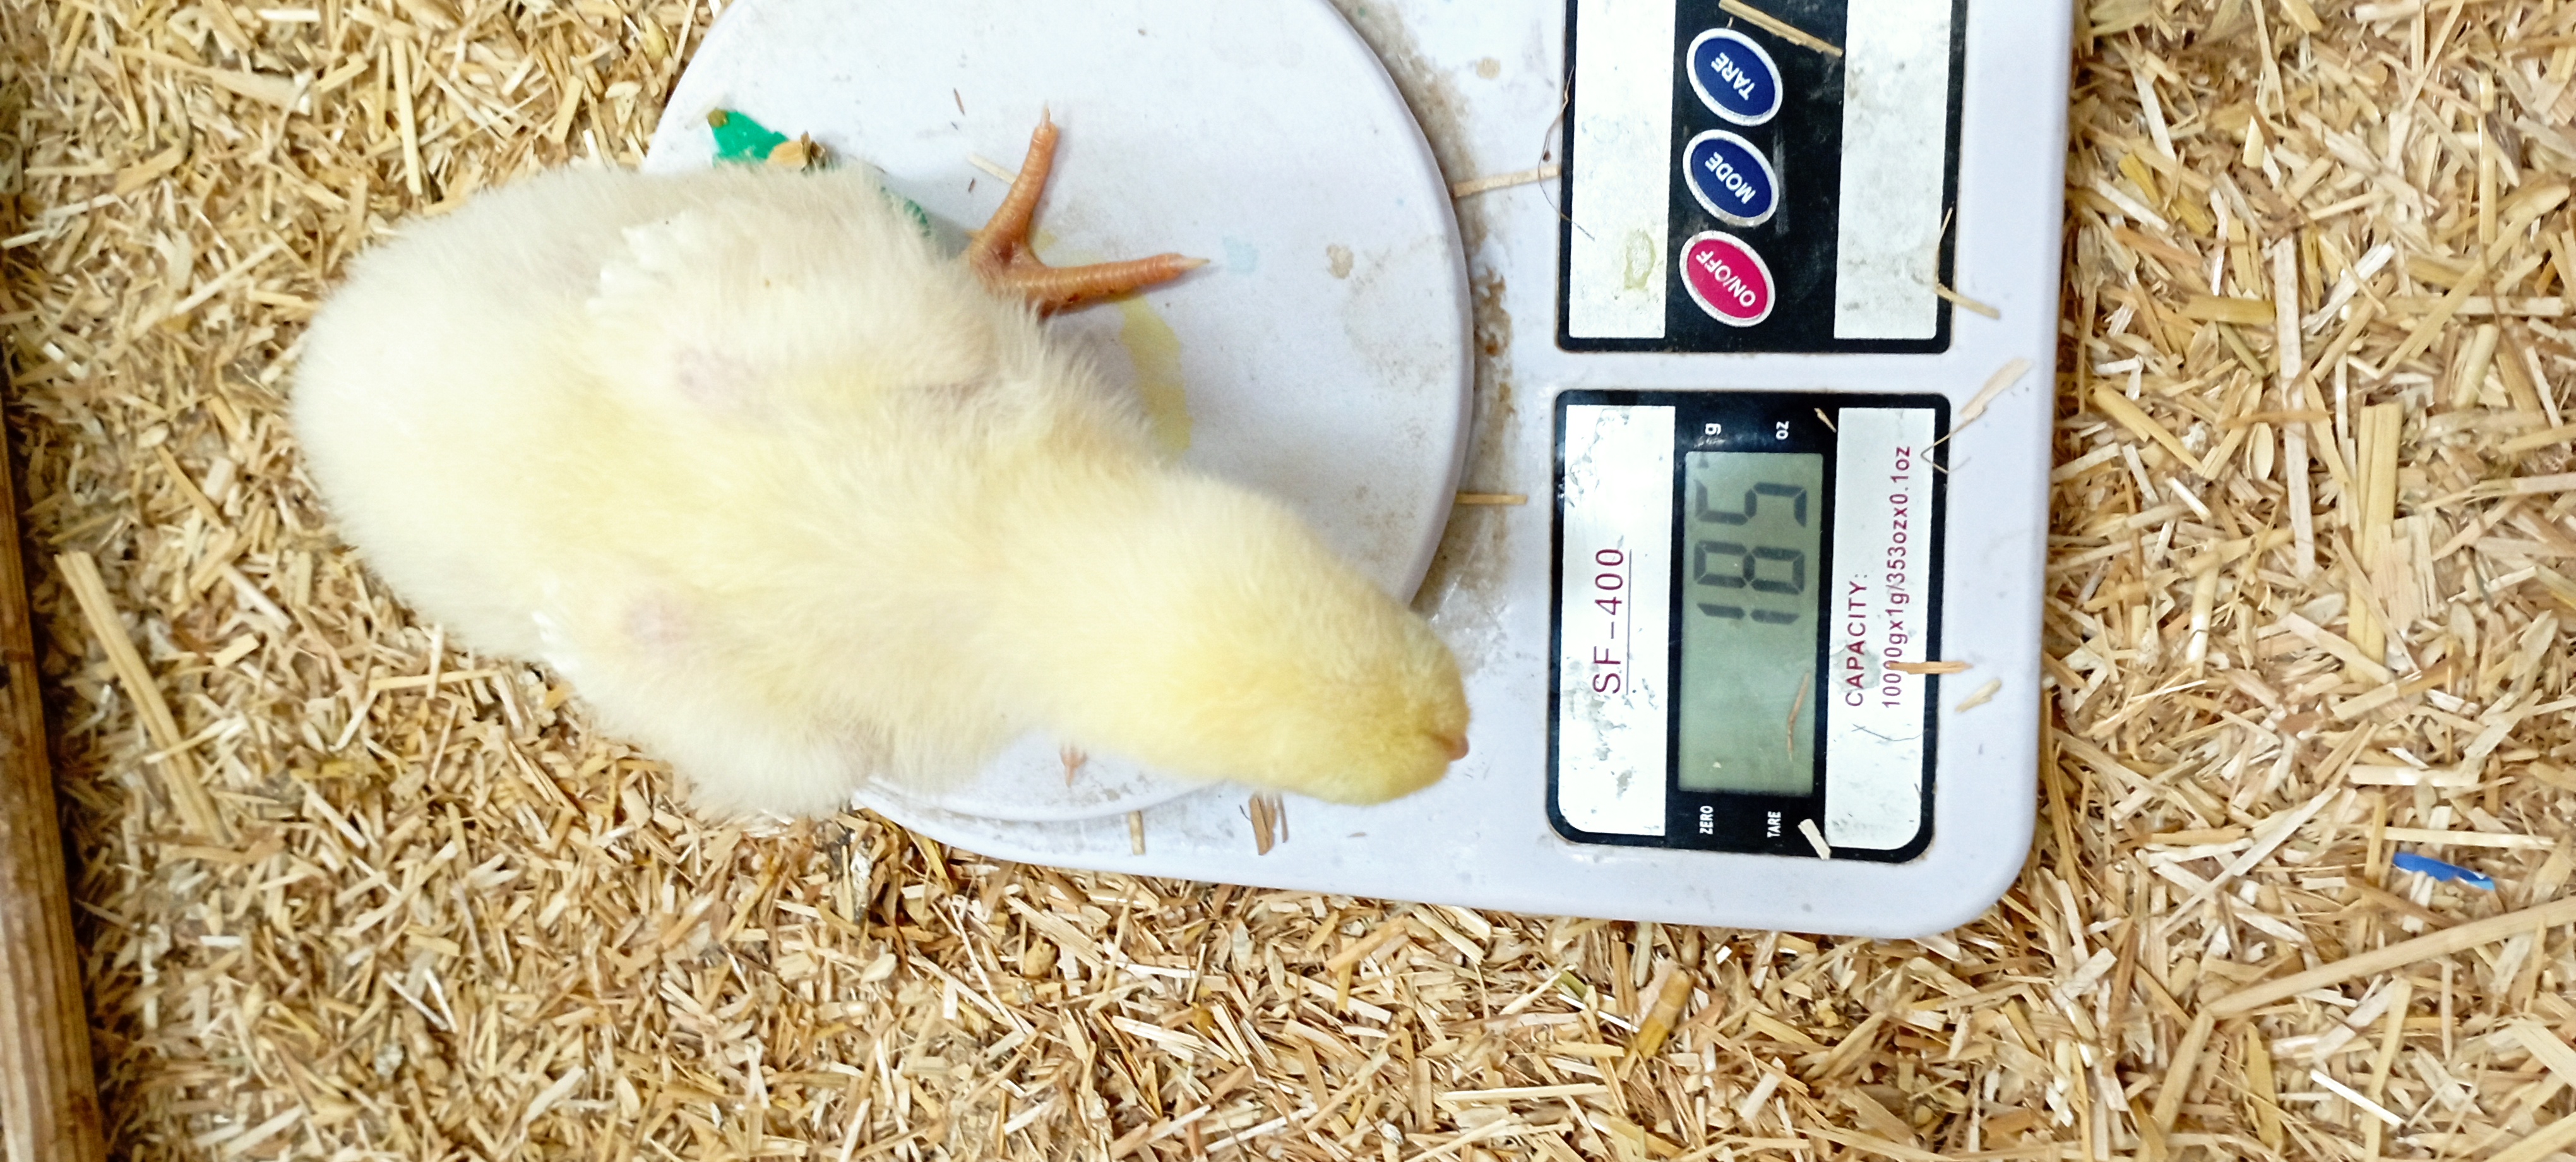
Weight: 182 g